James McAuley

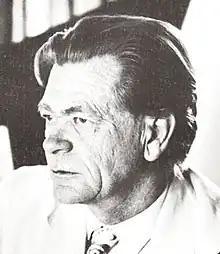
James McAuley

James Phillip McAuley (12 October 1917 – 15 October 1976) was an Australian academic, poet, journalist, literary critic, and a prominent convert to Roman Catholicism. He was involved in the Ern Malley poetry hoax.